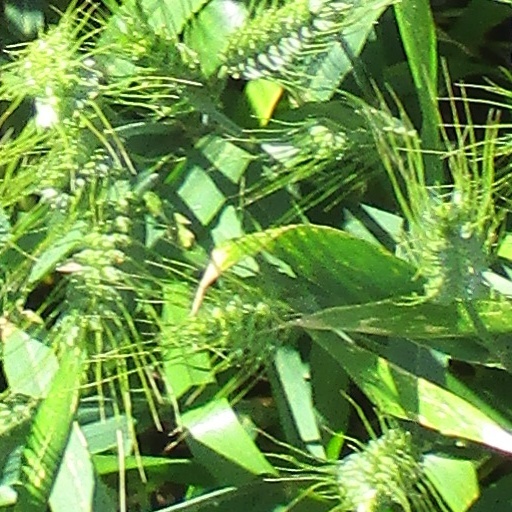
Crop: wheat